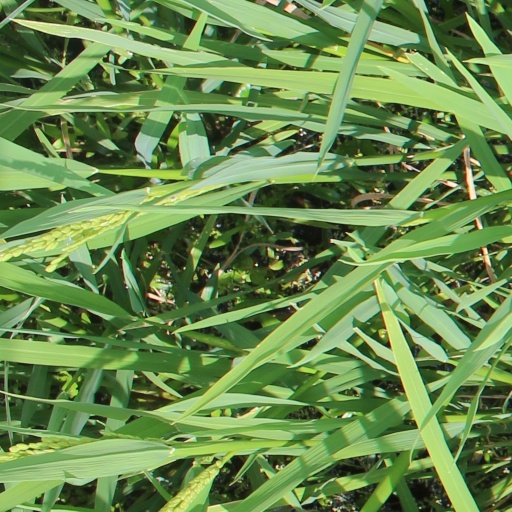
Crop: rice